Krampouz

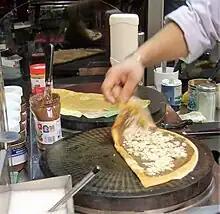
Krampouz crepe makers in use in a Parisian crêperie

Shortly after manufacturing for a friend, a first experimental cast-iron electric crepe griddle in 1945, electrician Jean-Marie Bosser decided to launch his own crepe maker manufacturing company. Krampouz was thus created in 1949. The company first developed a full range of professional electric crepe makers for which it instantly became - and ever since remained - a leader worldwide. Krampouz then, later on introduced professional gas crepe makers as well as domestic electric crepe makers.